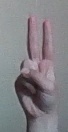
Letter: taa